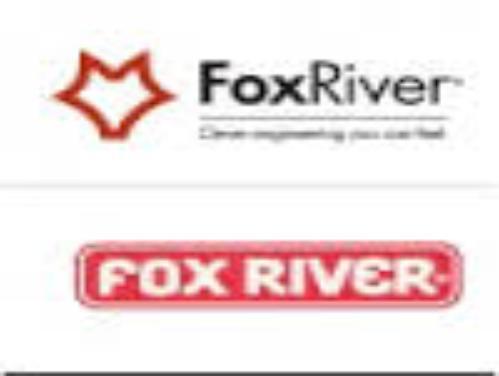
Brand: fox river mills
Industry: Clothes